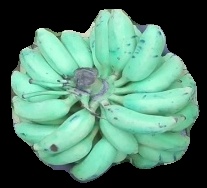
Variety: elakki-bale
Grade: grade3